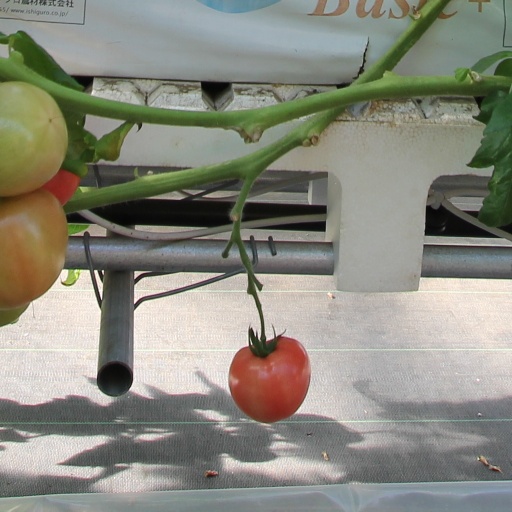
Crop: tomato